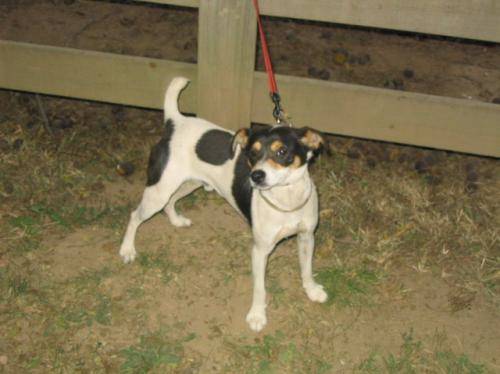
Label: dog